London School of Hygiene & Tropical Medicine

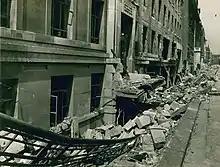
Bomb damage to LSHTM's Keppel Street building on 10 May 1941

As a result of the war, the school expected an increase in the amount of patients with tropical diseases and so a resolution was proposed to move the school to Central London to improve upon the school's isolated location. Consequently, the school moved, together with the Hospital for Tropical Diseases, to Endsleigh Gardens in central London, taking over a former hotel which had been used as a hospital for officers during the First World War. The building was officially opened by George VI, then Duke of York, on 11 November 1920. In 1921 the Athlone Committee recommended the creation of an institute of state medicine, which built on a proposal by the Rockefeller Foundation to develop a London-based institution that would lead the world in the promotion of public health and tropical medicine. This enlarged school, now named the London School of Hygiene & Tropical Medicine, was granted its Royal Charter in 1924. The school moved to the current building in 1929.